Kelo Henderson

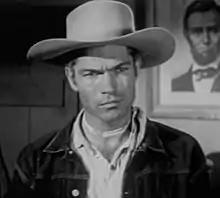
Henderson in "26 Men", 1957

Paul Lars Henderson, Jr. (August 8, 1923 – December 10, 2019) was an American film and television actor. He was known for playing Clint Travis in the American western television series "26 Men".